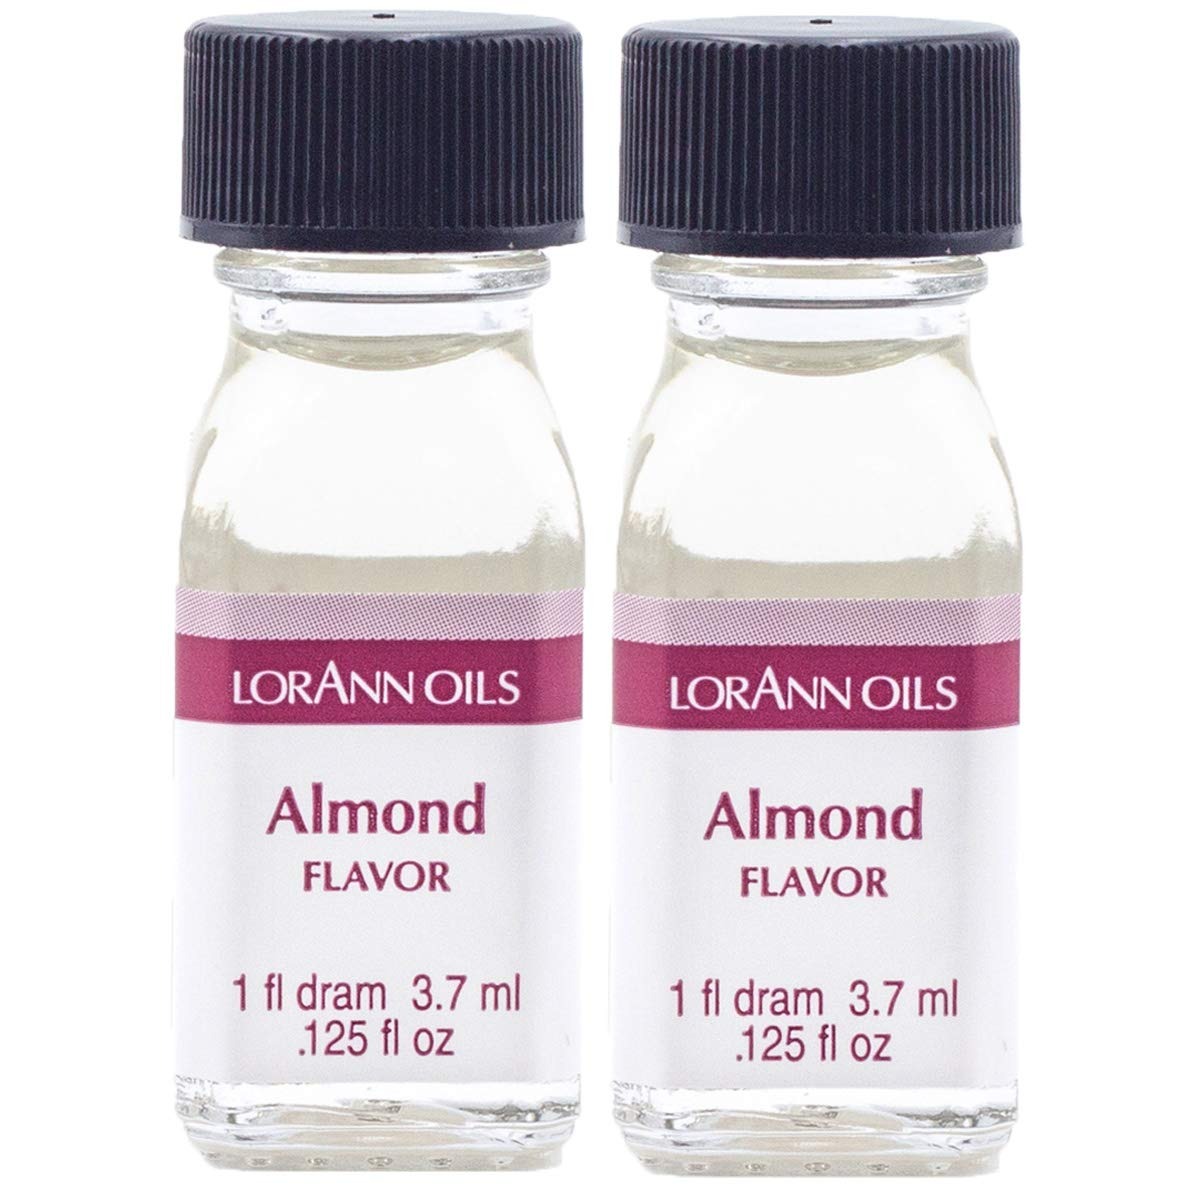
Item Name: LorAnn Oils Super Strength Flavoring - Used For Candy Making, Flavoring, Baking, Hard Candy, & Flavor Oils - Bold, Natural Flavors 4X Stronger Than Extracts - Almond, Pack of 2, 0.125 fl oz
Bullet Point 1: Our extra-strong almond flavoring is a favorite of bakers and candy makers. Almond flavor has a sweet, distinctively rich taste that is delightful on its own, yet blends beautifully with fruit flavors like peach, apricot, and raspberry. We especially love it as a flavor in chocolate and baked goods. Use super strength almond flavor in place of almond extract; just use less. For a change of pace, try adding a touch of almond flavoring to your favorite sugar cookie batter.
Bullet Point 2: 3-4X STRONGER THAN EXTRACTS: LorAnn Oils deliver flavors 3-4 times stronger than typical extracts, offering bold, concentrated taste in every drop.
Bullet Point 3: CANDY & BAKING FLAVORING: Used for baking, candy making, hard candy, gummies, and more for bold flavor in all your treats that won’t bake out.
Bullet Point 4: ALCOHOL & GLUTEN FREE: Kosher, gluten-free, keto-friendly, alcohol-free, and made in the USA.
Bullet Point 5: PROFESSIONAL QUALITY: Super Strength Flavorings are secret ingredients used by professionals in baking, hard candy, and gummies that give them that “bakery” taste!
Product Description: Quality - LorAnn a Family Tradition Since 1962
Value: 1.0
Unit: Fl Oz

Price: 9.355